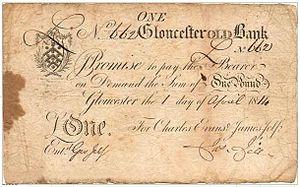
Les billets de banque en livre sterling sont actuellement en circulation au Royaume-Uni et dans les territoires qui lui sont rattachés : Jersey, Guernesey, l'Ile de Man, la Géorgie du Sud, les Îles Sandwich du Sud et le territoire de Sainte-Hélène, Ascension et Tristan da Cunha.